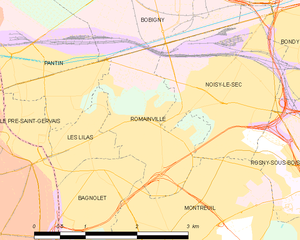
Carte des communes françaises Romainville